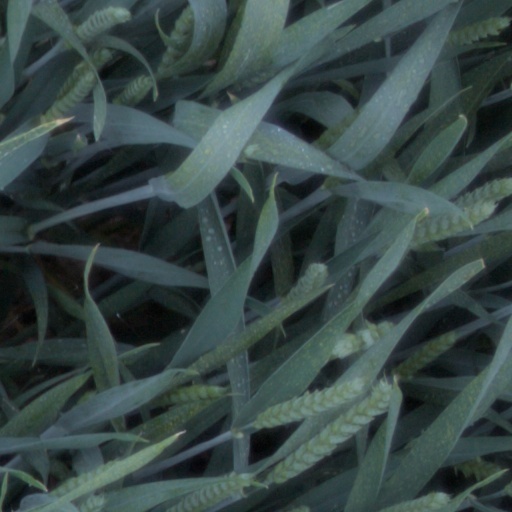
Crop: wheat